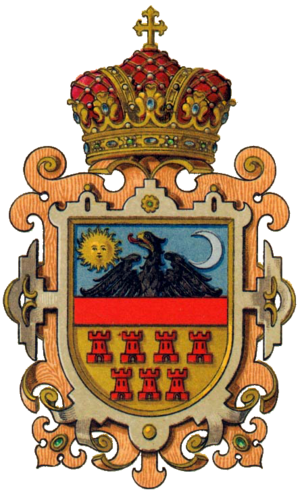
Les armoiries de la Transylvanie se blasonnent ainsi : Au un, d'azur, à l'aigle de sable becquée et languée de gueules, flanquée à dext d'un soleil d'or et à senestre d'un croissant de lune d'argent ; au deux d'or, marqué par une divise de gueules, sept tours de gueules placées quatre et trois.